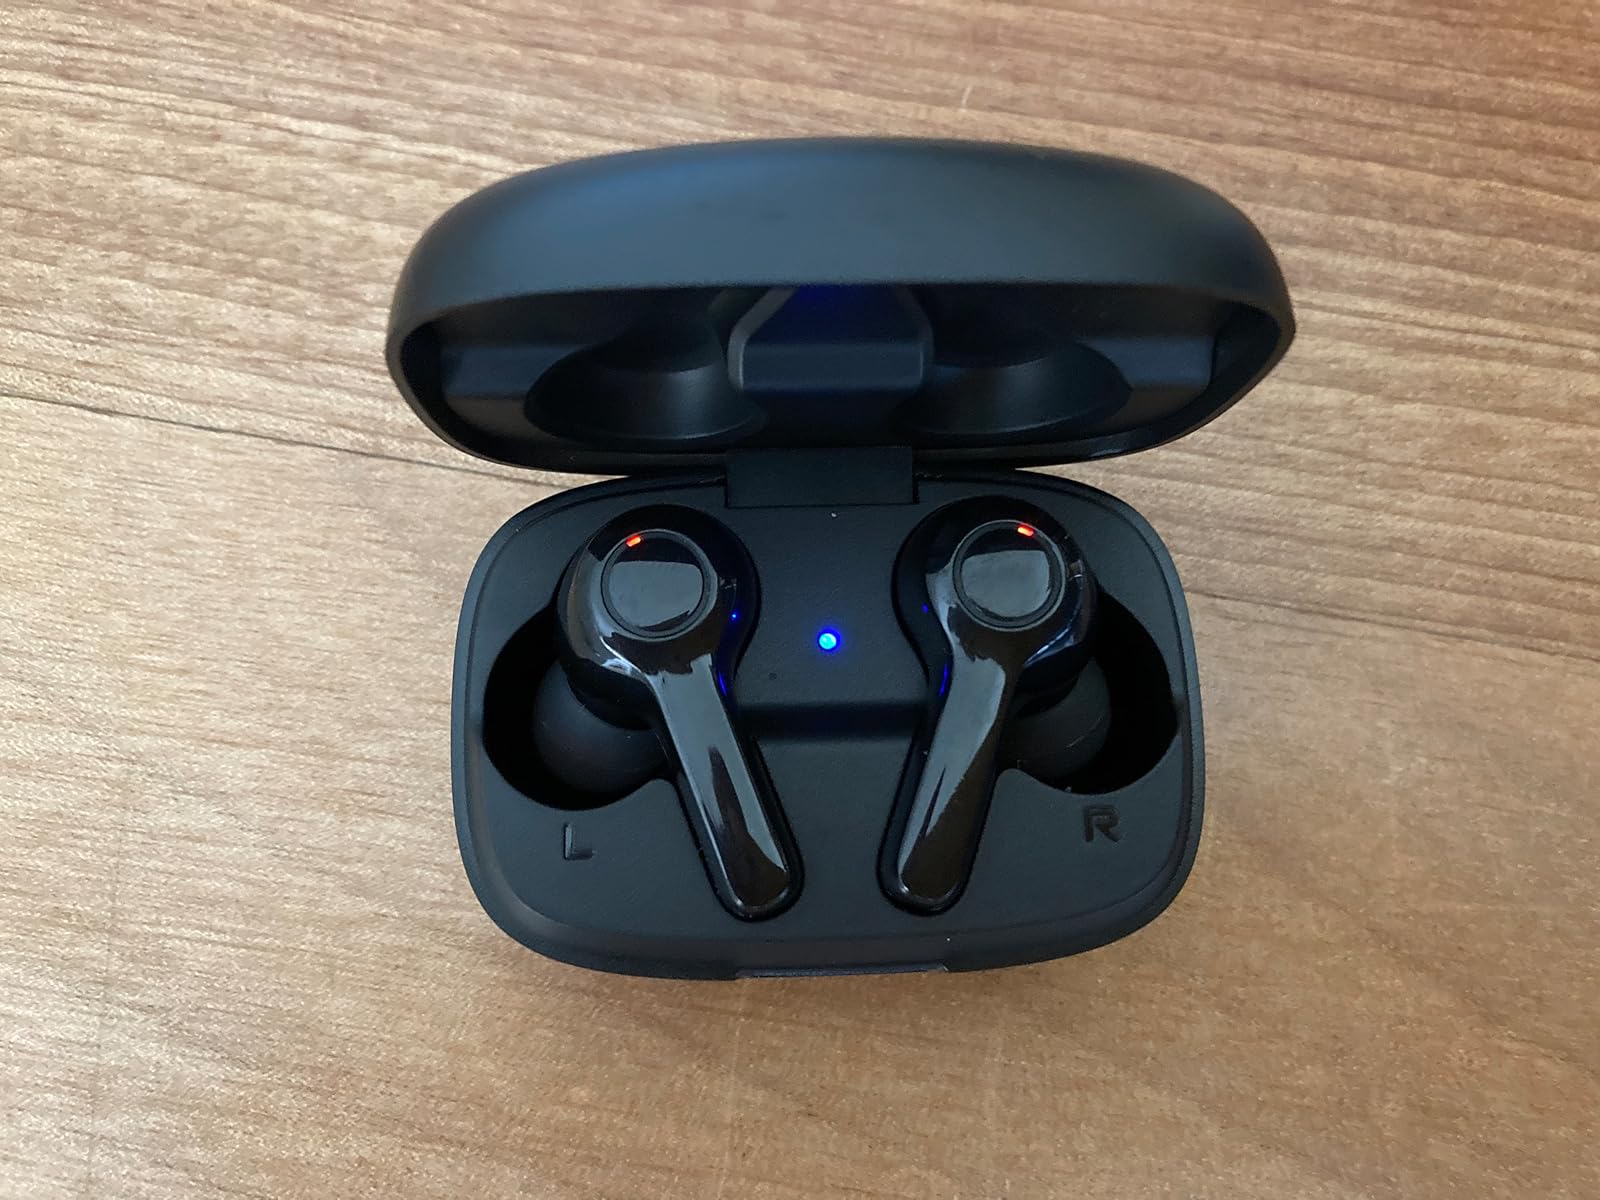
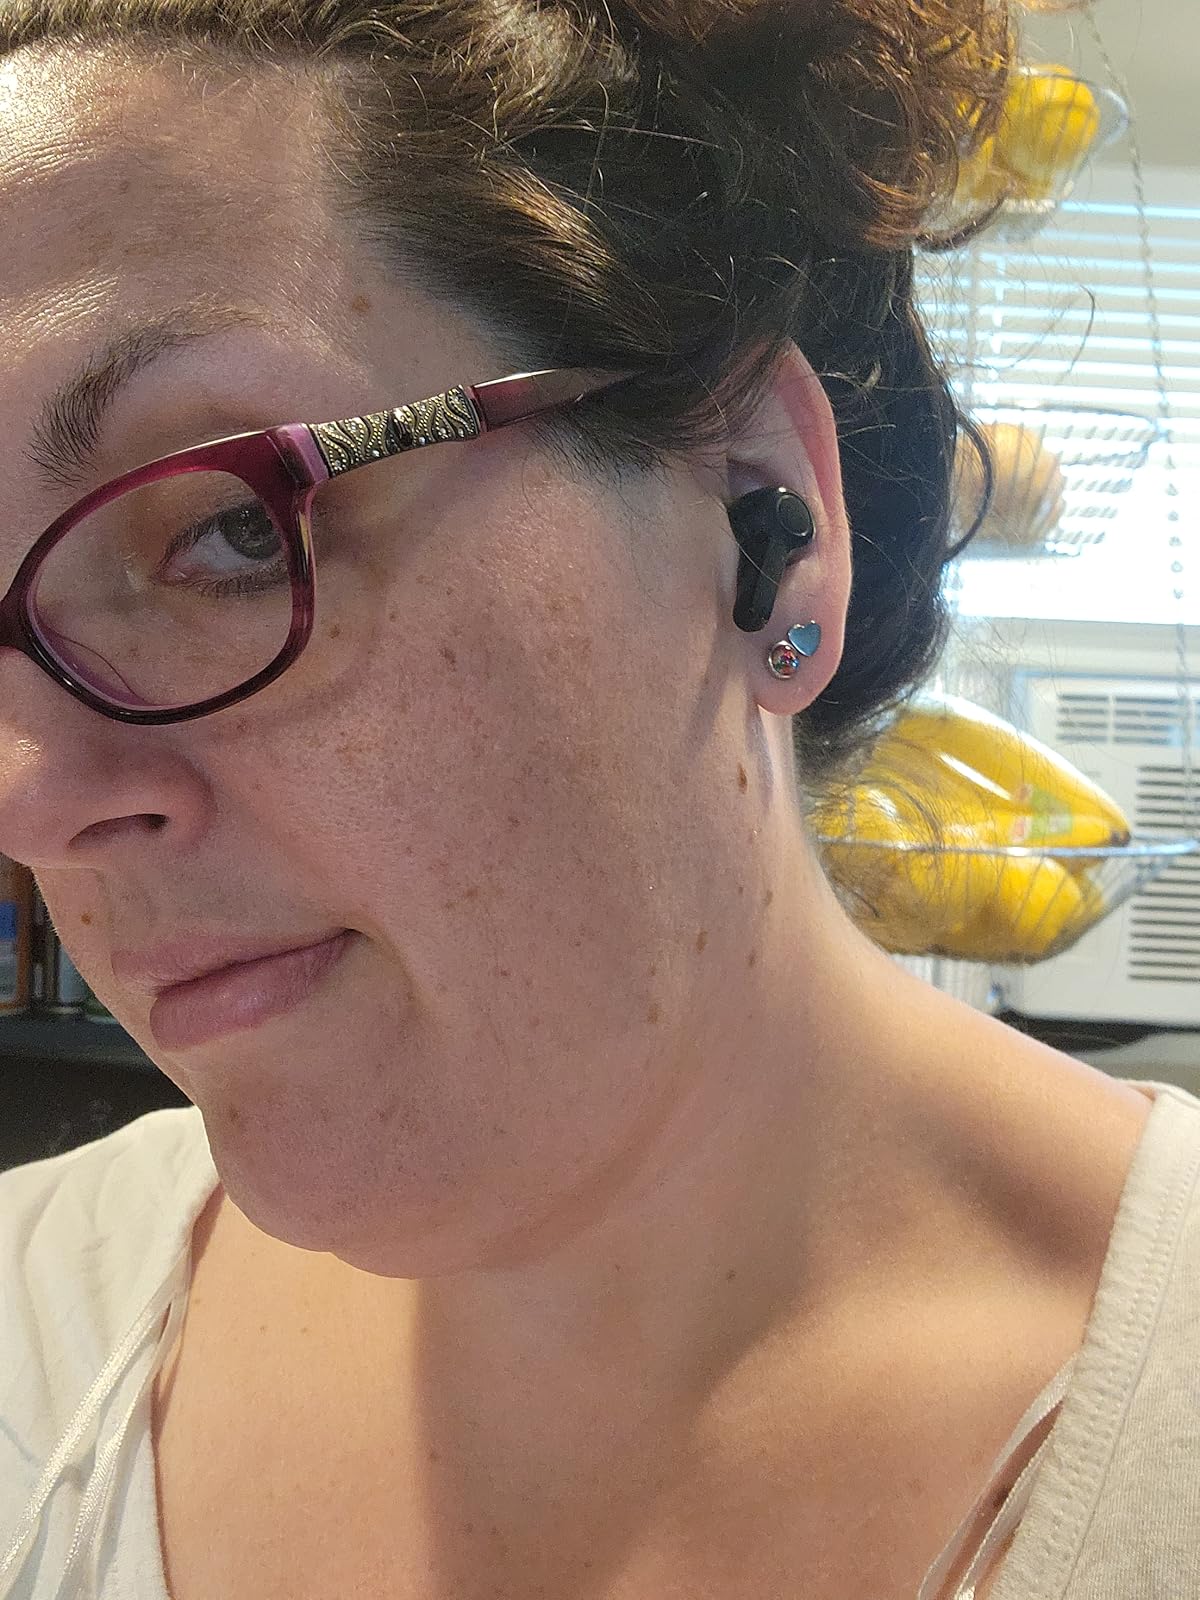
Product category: earbuds
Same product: yes